Kyle Long

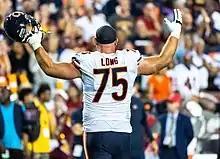
Long during his final season with the Bears

Long started the first eight games of the 2018 season, but suffered a foot injury in Week 8 against the New York Jets and was ruled out 6–8 weeks just a few days later. He was placed on injured reserve on November 3, 2018. He was activated off injured reserve on December 29, 2018.